Sixx:A.M.

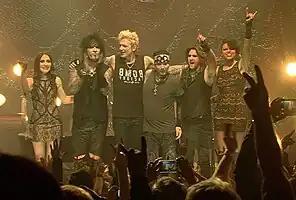
Sixx:A.M. in 2015. From left to right: Melissa Harding, Nikki Sixx, James Michael, DJ Ashba, Dustin Steinke and Amber Vanbuskirk

Sixx:A.M. was an American hard rock band from Los Angeles, formed in 2007 by Nikki Sixx, DJ Ashba, and James Michael, and was a side project of Sixx, who was also at the time bass guitarist for Mötley Crüe. The group is best known for their songs "" and "Lies of the Beautiful People". The name Sixx:A.M. is a combination of all of the members' last names (Sixx, Ashba, Michael).